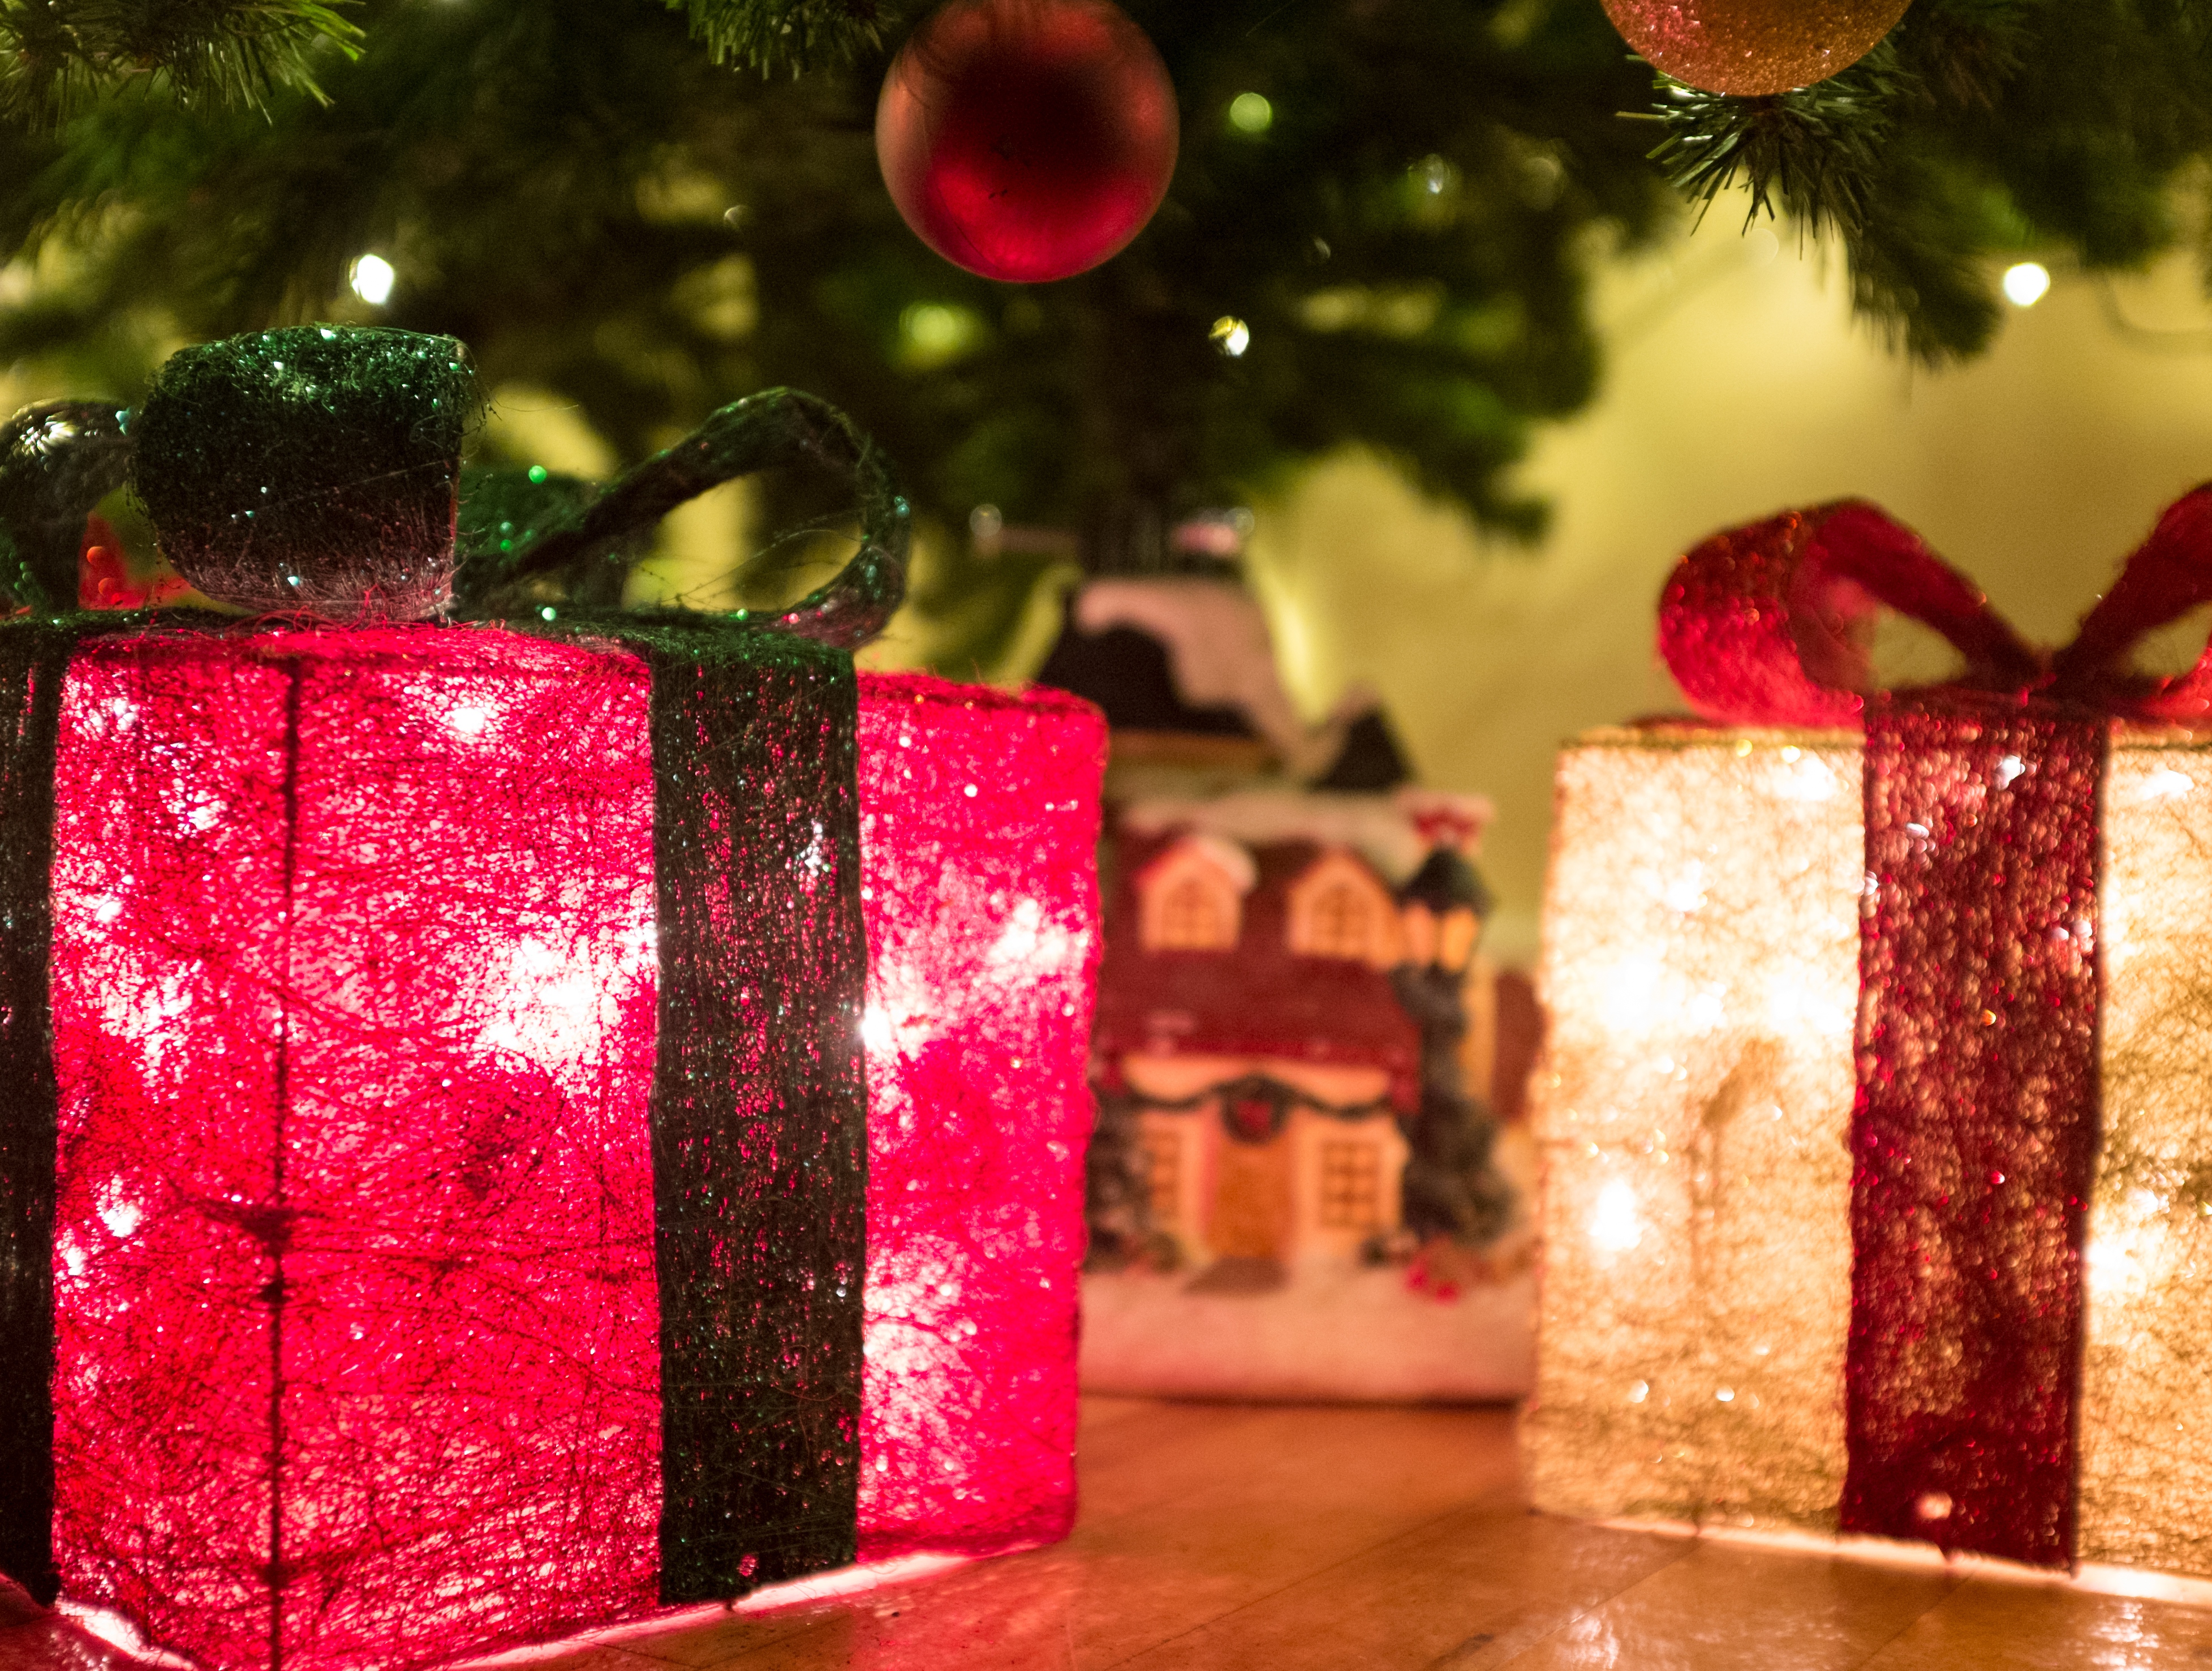
christmas ornament, present, red, pink, christmas, christmas decoration, gift wrapping, ribbon, Material property, tree, ornament, interior design, fir, magenta, glitter, Holiday ornament, christmas tree, christmas eve, holiday